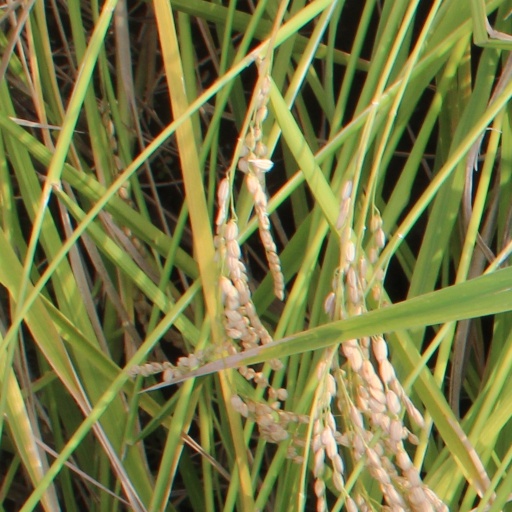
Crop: rice